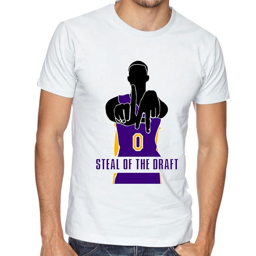
image of steal of the draft